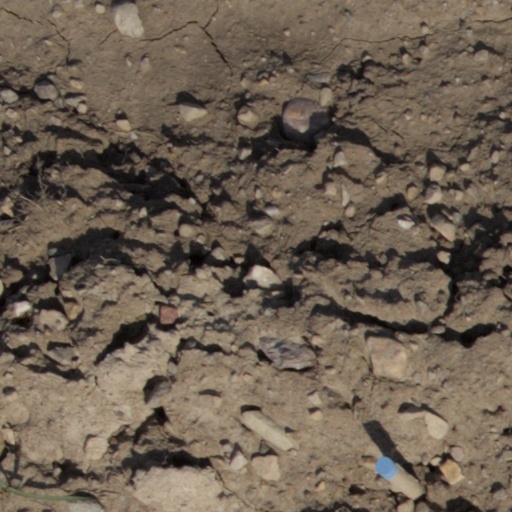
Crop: wheat